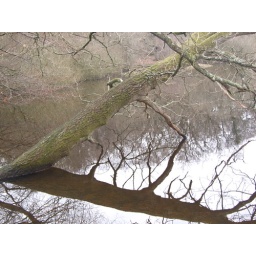
A reflection of a lifeless tree emersed in a calm stretch of water